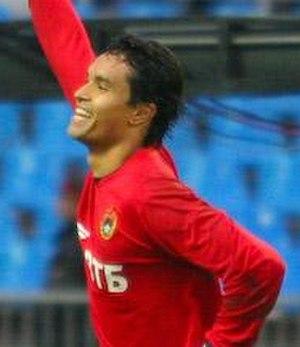
Dudu Cearense, de son vrai nom Alexandro Silva de Sousa, est un footballeur brésilien né le 15 avril 1983 à Fortaleza. Il joue au poste de milieu défensif avec Botafogo et l'équipe du Brésil. Il a remporté la Copa América.